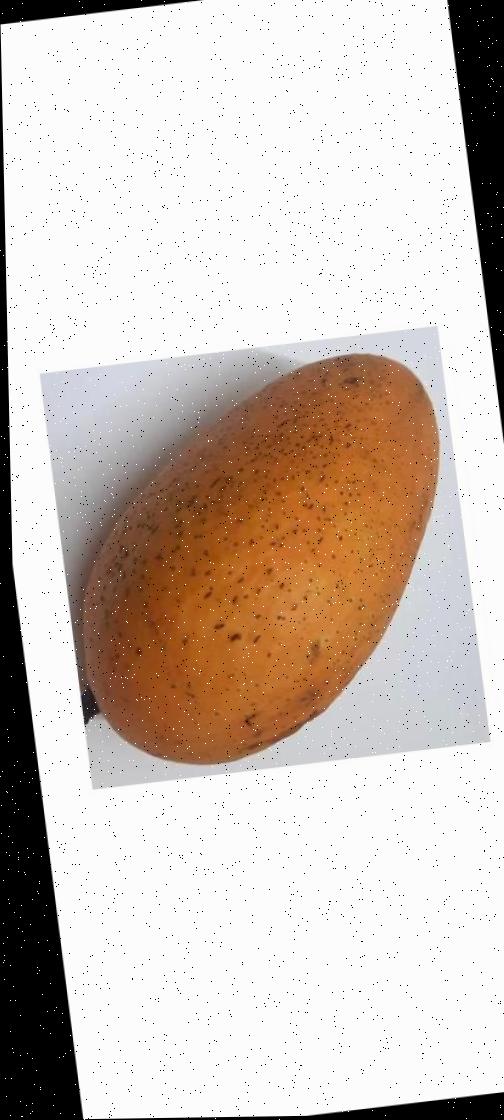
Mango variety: Ashshina Classic